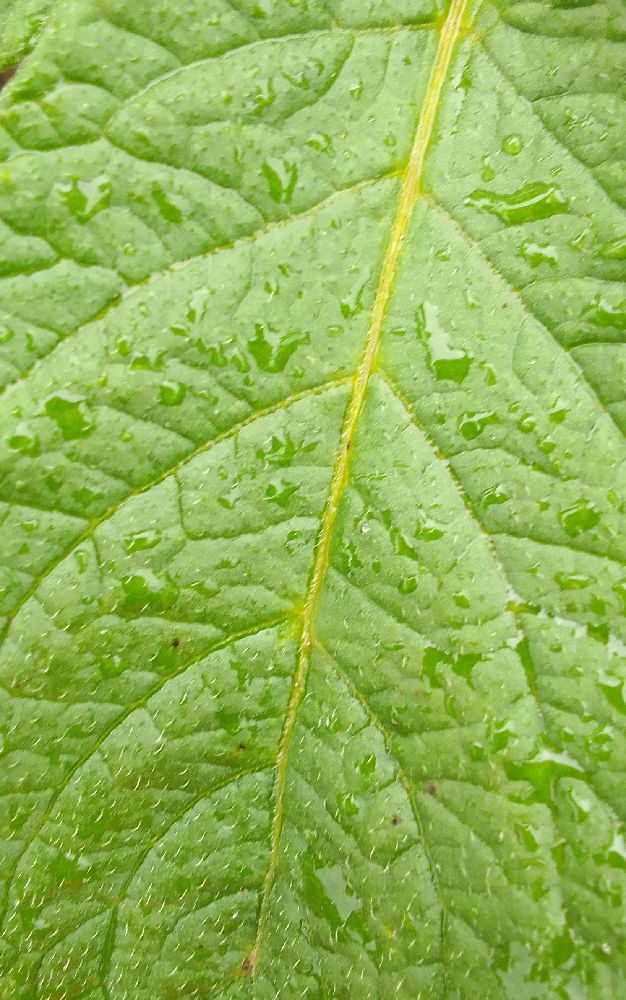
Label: Healthy